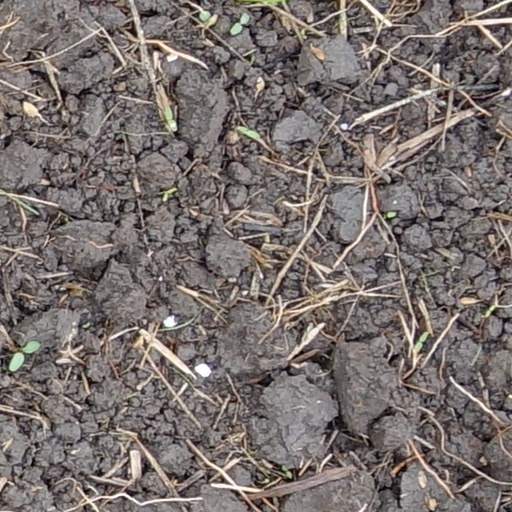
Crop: wheat